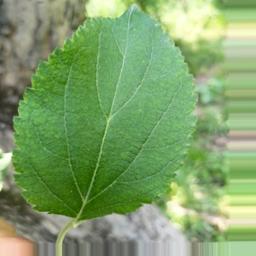
Label: Healthy